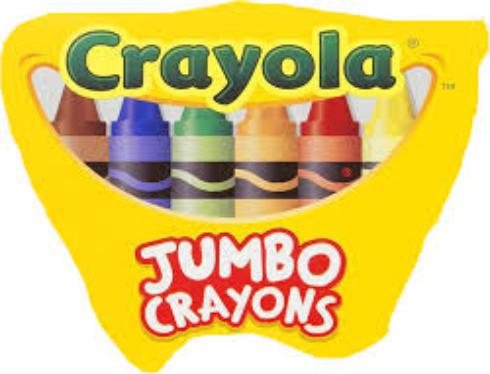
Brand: Crayola
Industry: Necessities